Kurt Sethe

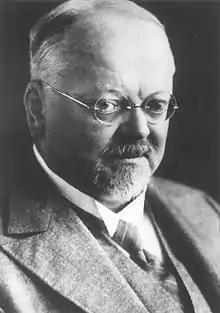
Kurt Heinrich Sethe (circa 1920).

Kurt Heinrich Sethe (30 September 1869 – 6 July 1934) was a German Egyptologist and philologist from Berlin. He was a student of Adolf Erman. Sethe collected numerous texts from Egypt during his visits there and edited the "Urkunden des ægyptischen Altertums" which is a standard catalogue of Ancient Egyptian literature and text.